In the Presence of Mine Enemies

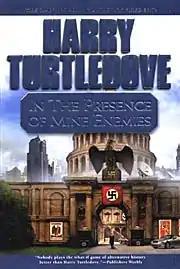

In the Presence of Mine Enemies is a 2003 alternate history novel by American author Harry Turtledove, expanded from the eponymous short story. The title comes from Psalm 23:5. The novel depicts a world in which the United States remained isolationist and so did not participate in the Second World War, thus allowing a victory to the Axis powers, which divided the world among themselves. However, some years after the war, the Third World War occurred and featured the Axis powers defeating the United States and Canada.